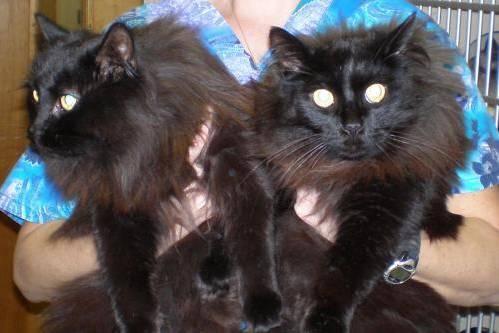
cat